Muhammad Munawar Khan

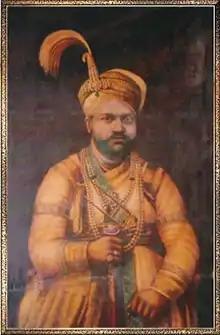
Muhammad Munawar Khan Bahadur

Sir Muhammad Munawar Ali Khan (died 3 January 1903) was the 4th Prince of Arcot from 1889 to 1903.